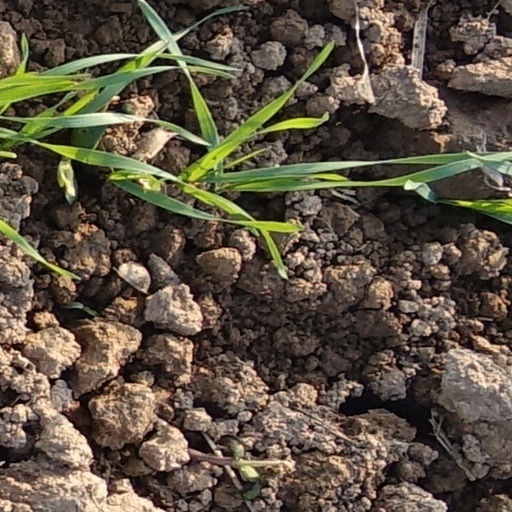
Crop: wheat